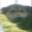
Label: dog